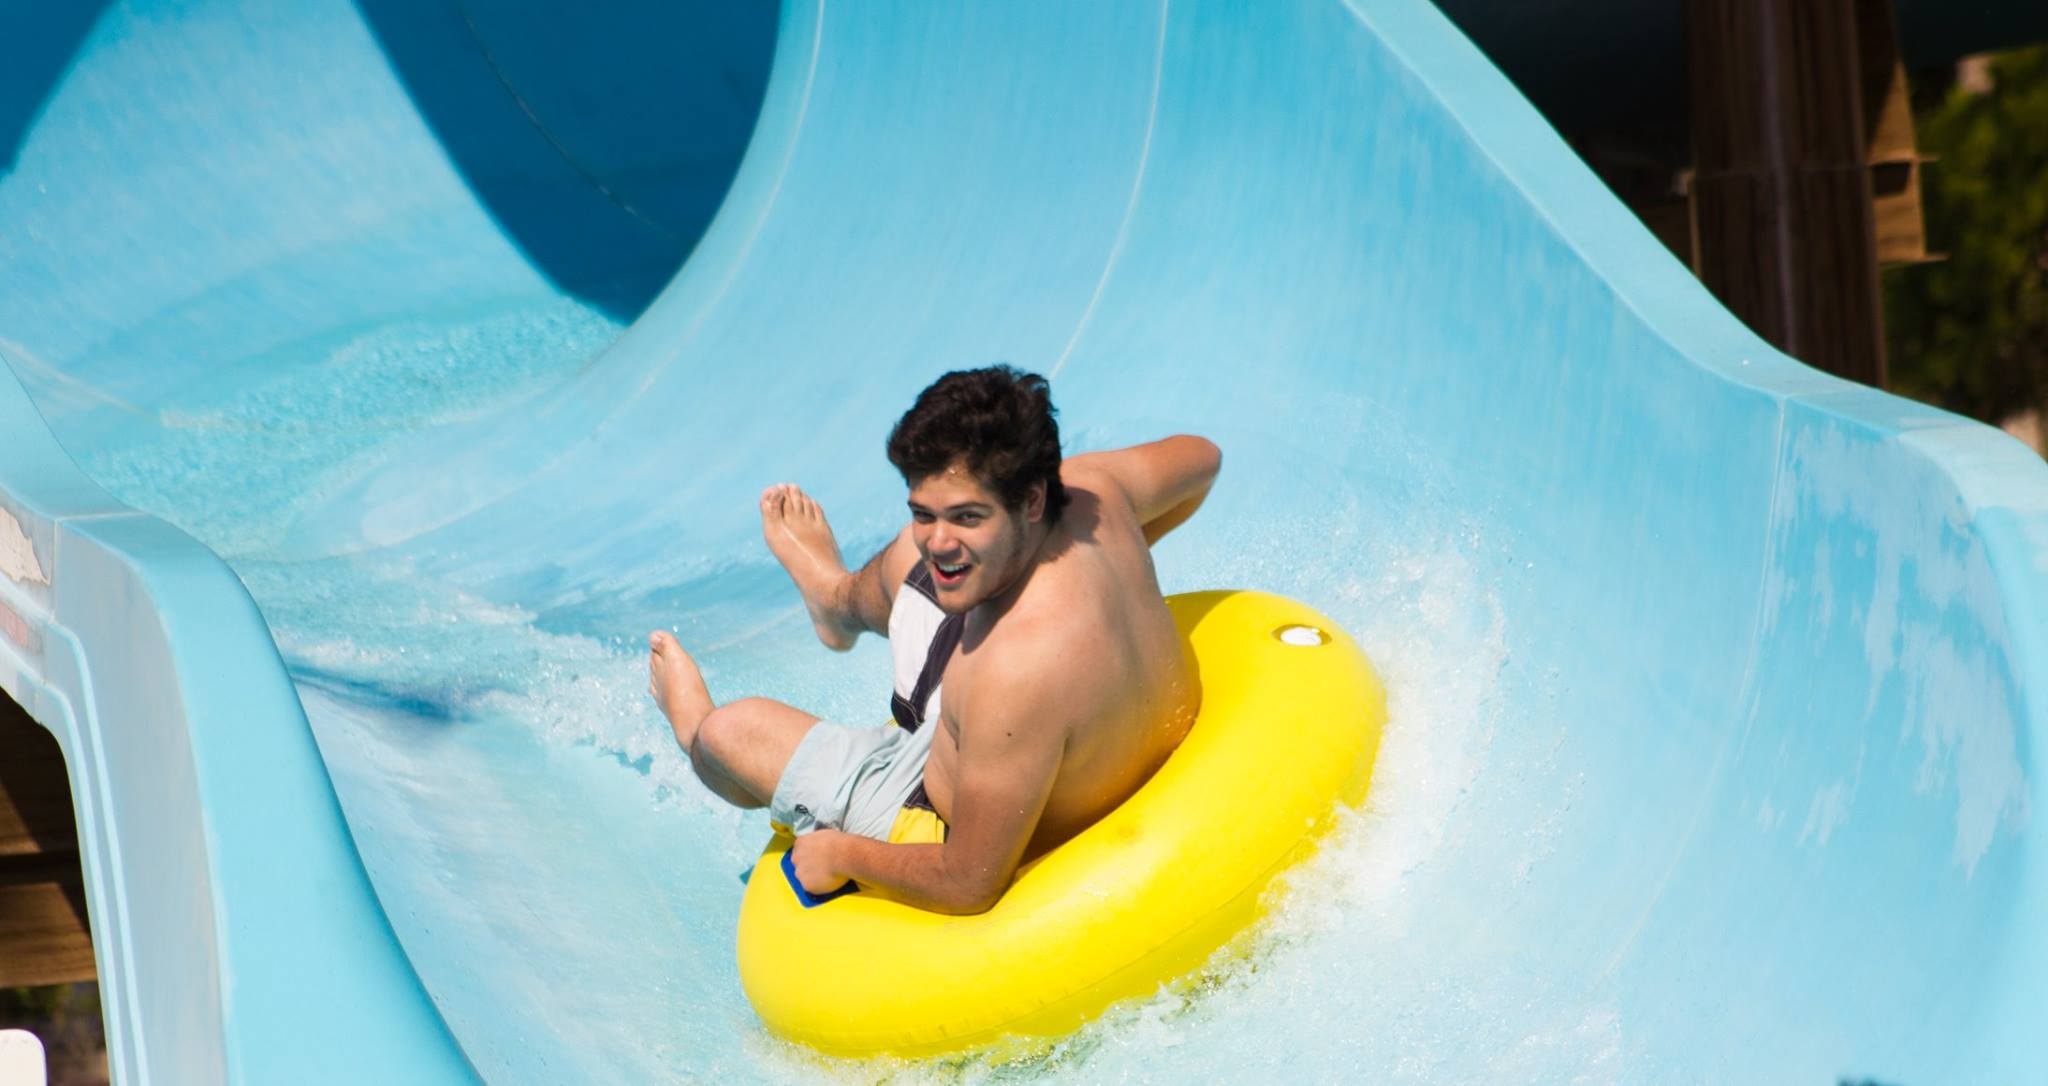
water, nature, sun, play, recreation, amusement park, swimming pool, park, blue, leisure, friend, fun, water park, inflatable, playground slide